Shiren the Wanderer 4: The Eye of God and the Devil's Navel

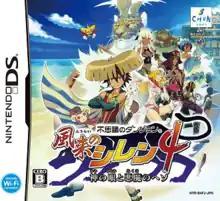
Nintendo DS cover art

Shiren the Wanderer 4: The Eye of God and the Devil's Navel is a role-playing video game developed by Chunsoft and published by Spike. It is the fourth main entry in the "Shiren the Wanderer" series, which itself is a part of the larger "Mystery Dungeon" series. The game was originally released for the Nintendo DS in 2010; an expanded port was released for the PlayStation Portable in 2012 entitled Mystery Dungeon: Shiren the Wanderer 4 Plus: The Eye of God and the Devil's Navel.